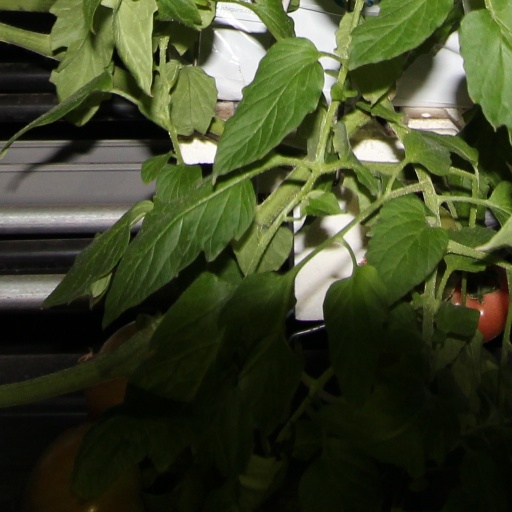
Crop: tomato